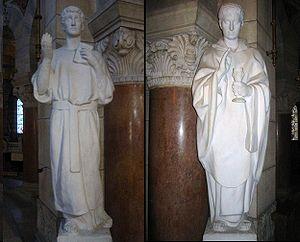
Statues de Saint-Ferréol et de Saint-Ferjeux.
Besançon est une commune de l'Est de la France, préfecture du département du Doubs et siège de la région Bourgogne-Franche-Comté. Située en bordure du massif du Jura à moins d'une soixantaine de kilomètres de la Suisse, elle est entourée de collines et traversée par le Doubs.
L'immigration à Besançon est l'installation à Besançon de personnes appelées « immigrés », n'étant pas né dans la ville ou ses environs. Aujourd'hui, cela fait référence aux individus n'ayant pas — le plus souvent — la nationalité française et venant d'un autre pays que la France. Les premiers immigrants furent les Séquanes, suivis des Romains qui envahirent la région avant que la ville ne soit rattachée au royaume franc. Cependant, les premiers vrais migrants furent les Juifs, qui s'installèrent dans la capitale comtoise à partir du Moyen Âge et jusqu'au XIXᵉ siècle.